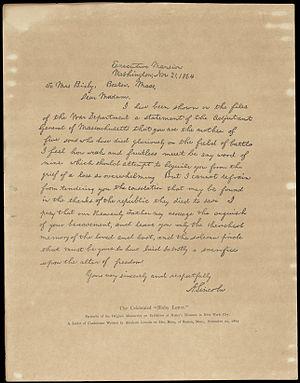
La lettre de Lincoln à Madame Lydia Bixby est une lettre envoyée en novembre 1864 par le président américain Abraham Lincoln à Lydia Bixby, une veuve de Boston dont les cinq fils seraient tombés pendant la guerre de Sécession. Ce texte est généralement considéré comme un des plus beaux de Lincoln, au même titre que son discours de Gettysburg et le discours inaugural de sa deuxième présidence.